HMS Shannon (1906)

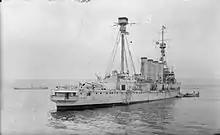
"Shannon" after her funnels were lengthened.

"Shannon" was ordered as part of the 1904–05 naval construction programme as one of the three "Minotaur"-class armoured cruisers. She was laid down on 2 January 1905 at Chatham Dockyard. The ship was christened on 27 April 1907 by Lady Carrington and commissioned on 19 March 1908 at the cost of £1,415,135. While fitting out in Portsmouth, "Shannon" was accidentally struck on 5 December 1907 by the battleship which had broken loose from her anchorage; both ships were only lightly damaged.